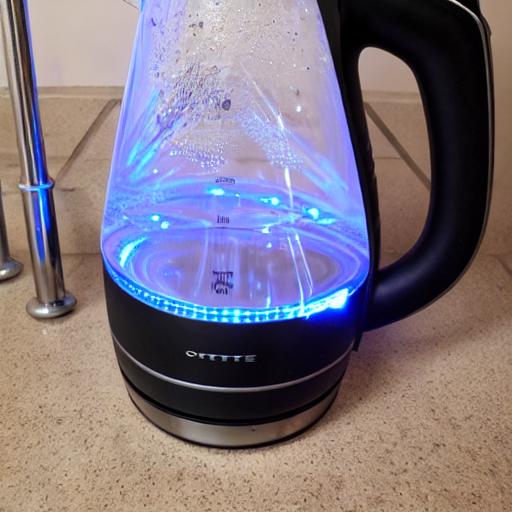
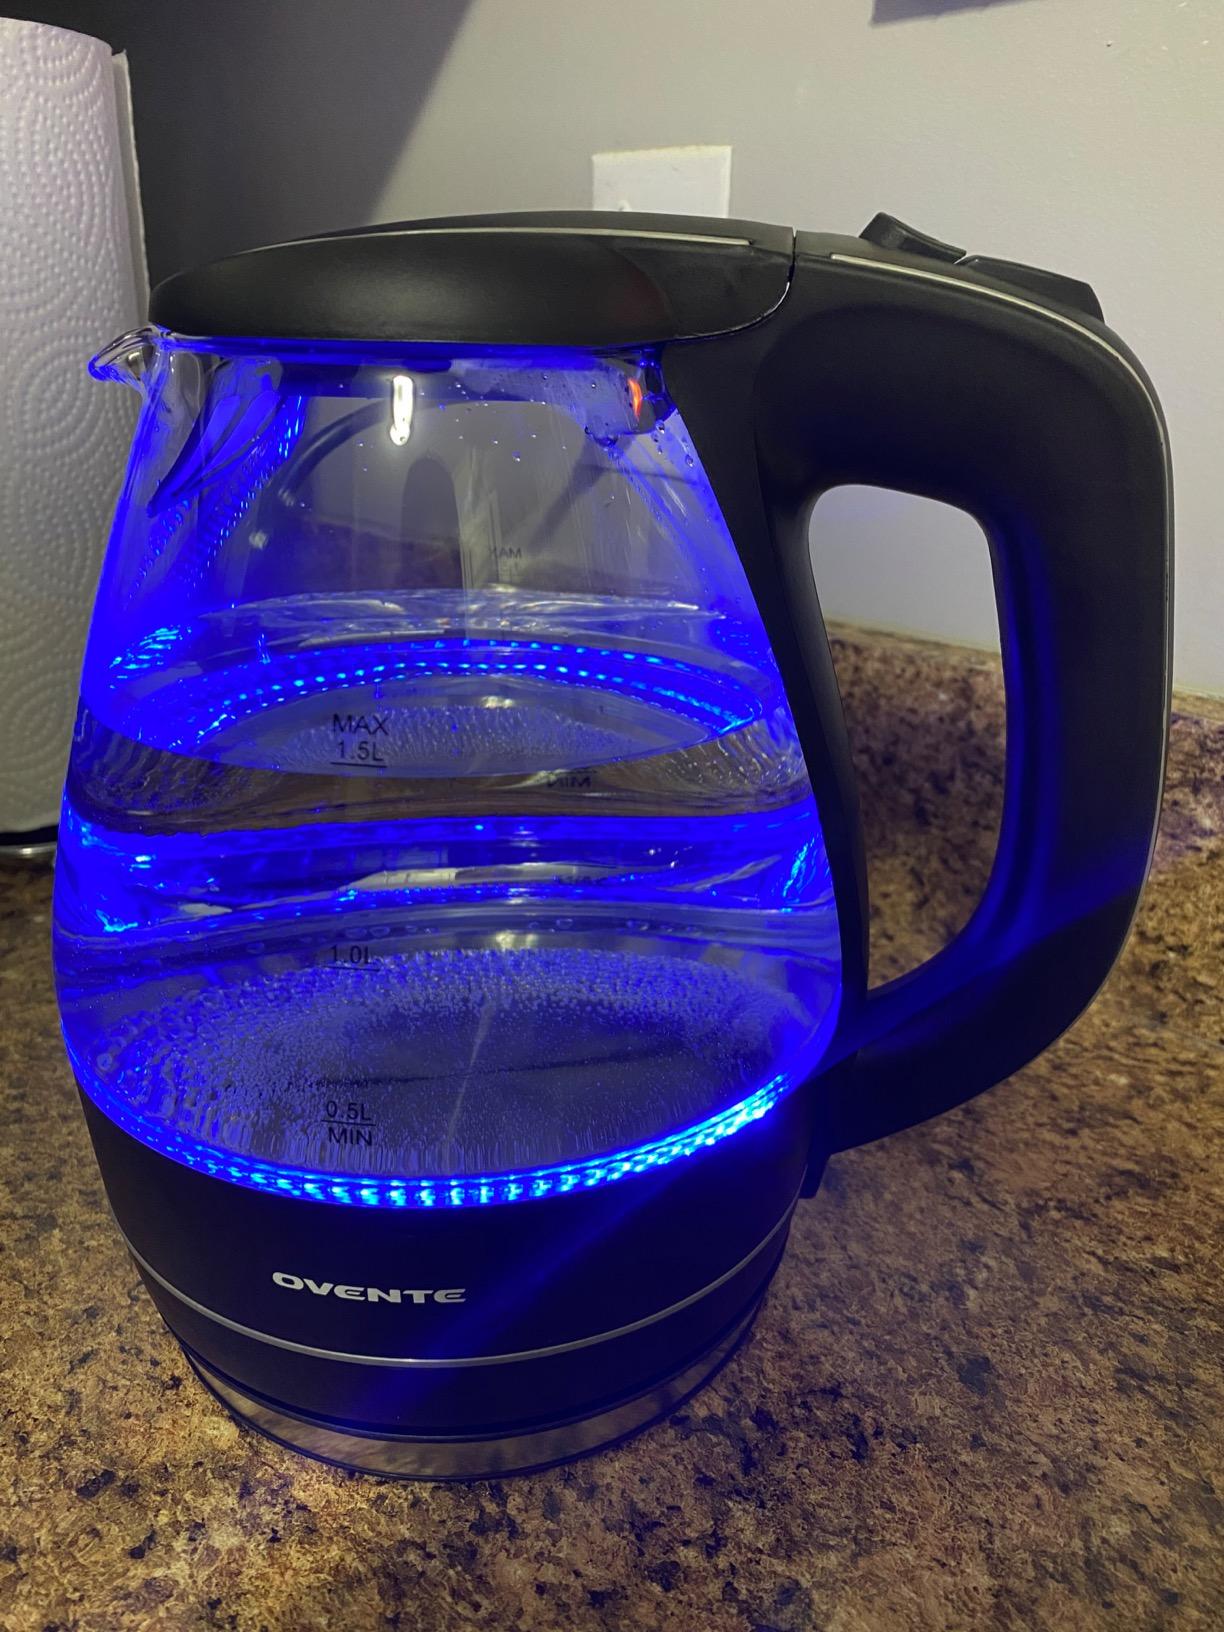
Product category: items_kettle
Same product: no